Katyn massacre

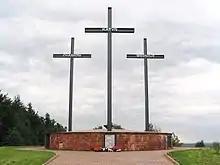
Katyn-Kharkov-Mednoye memorial in Świętokrzyskie Mountains, Poland

At the beginning of 1944, Ron Jeffery, an agent of British and Polish intelligence in occupied Poland, eluded the Abwehr and travelled to London with a report from Poland to the British government. His efforts were at first highly regarded, but subsequently ignored, which a disillusioned Jeffery later attributed to the actions of Kim Philby and other high-ranking Communist agents entrenched in the British government. Jeffery tried to inform the British government about the Katyn massacre but was as a result released from the Army.